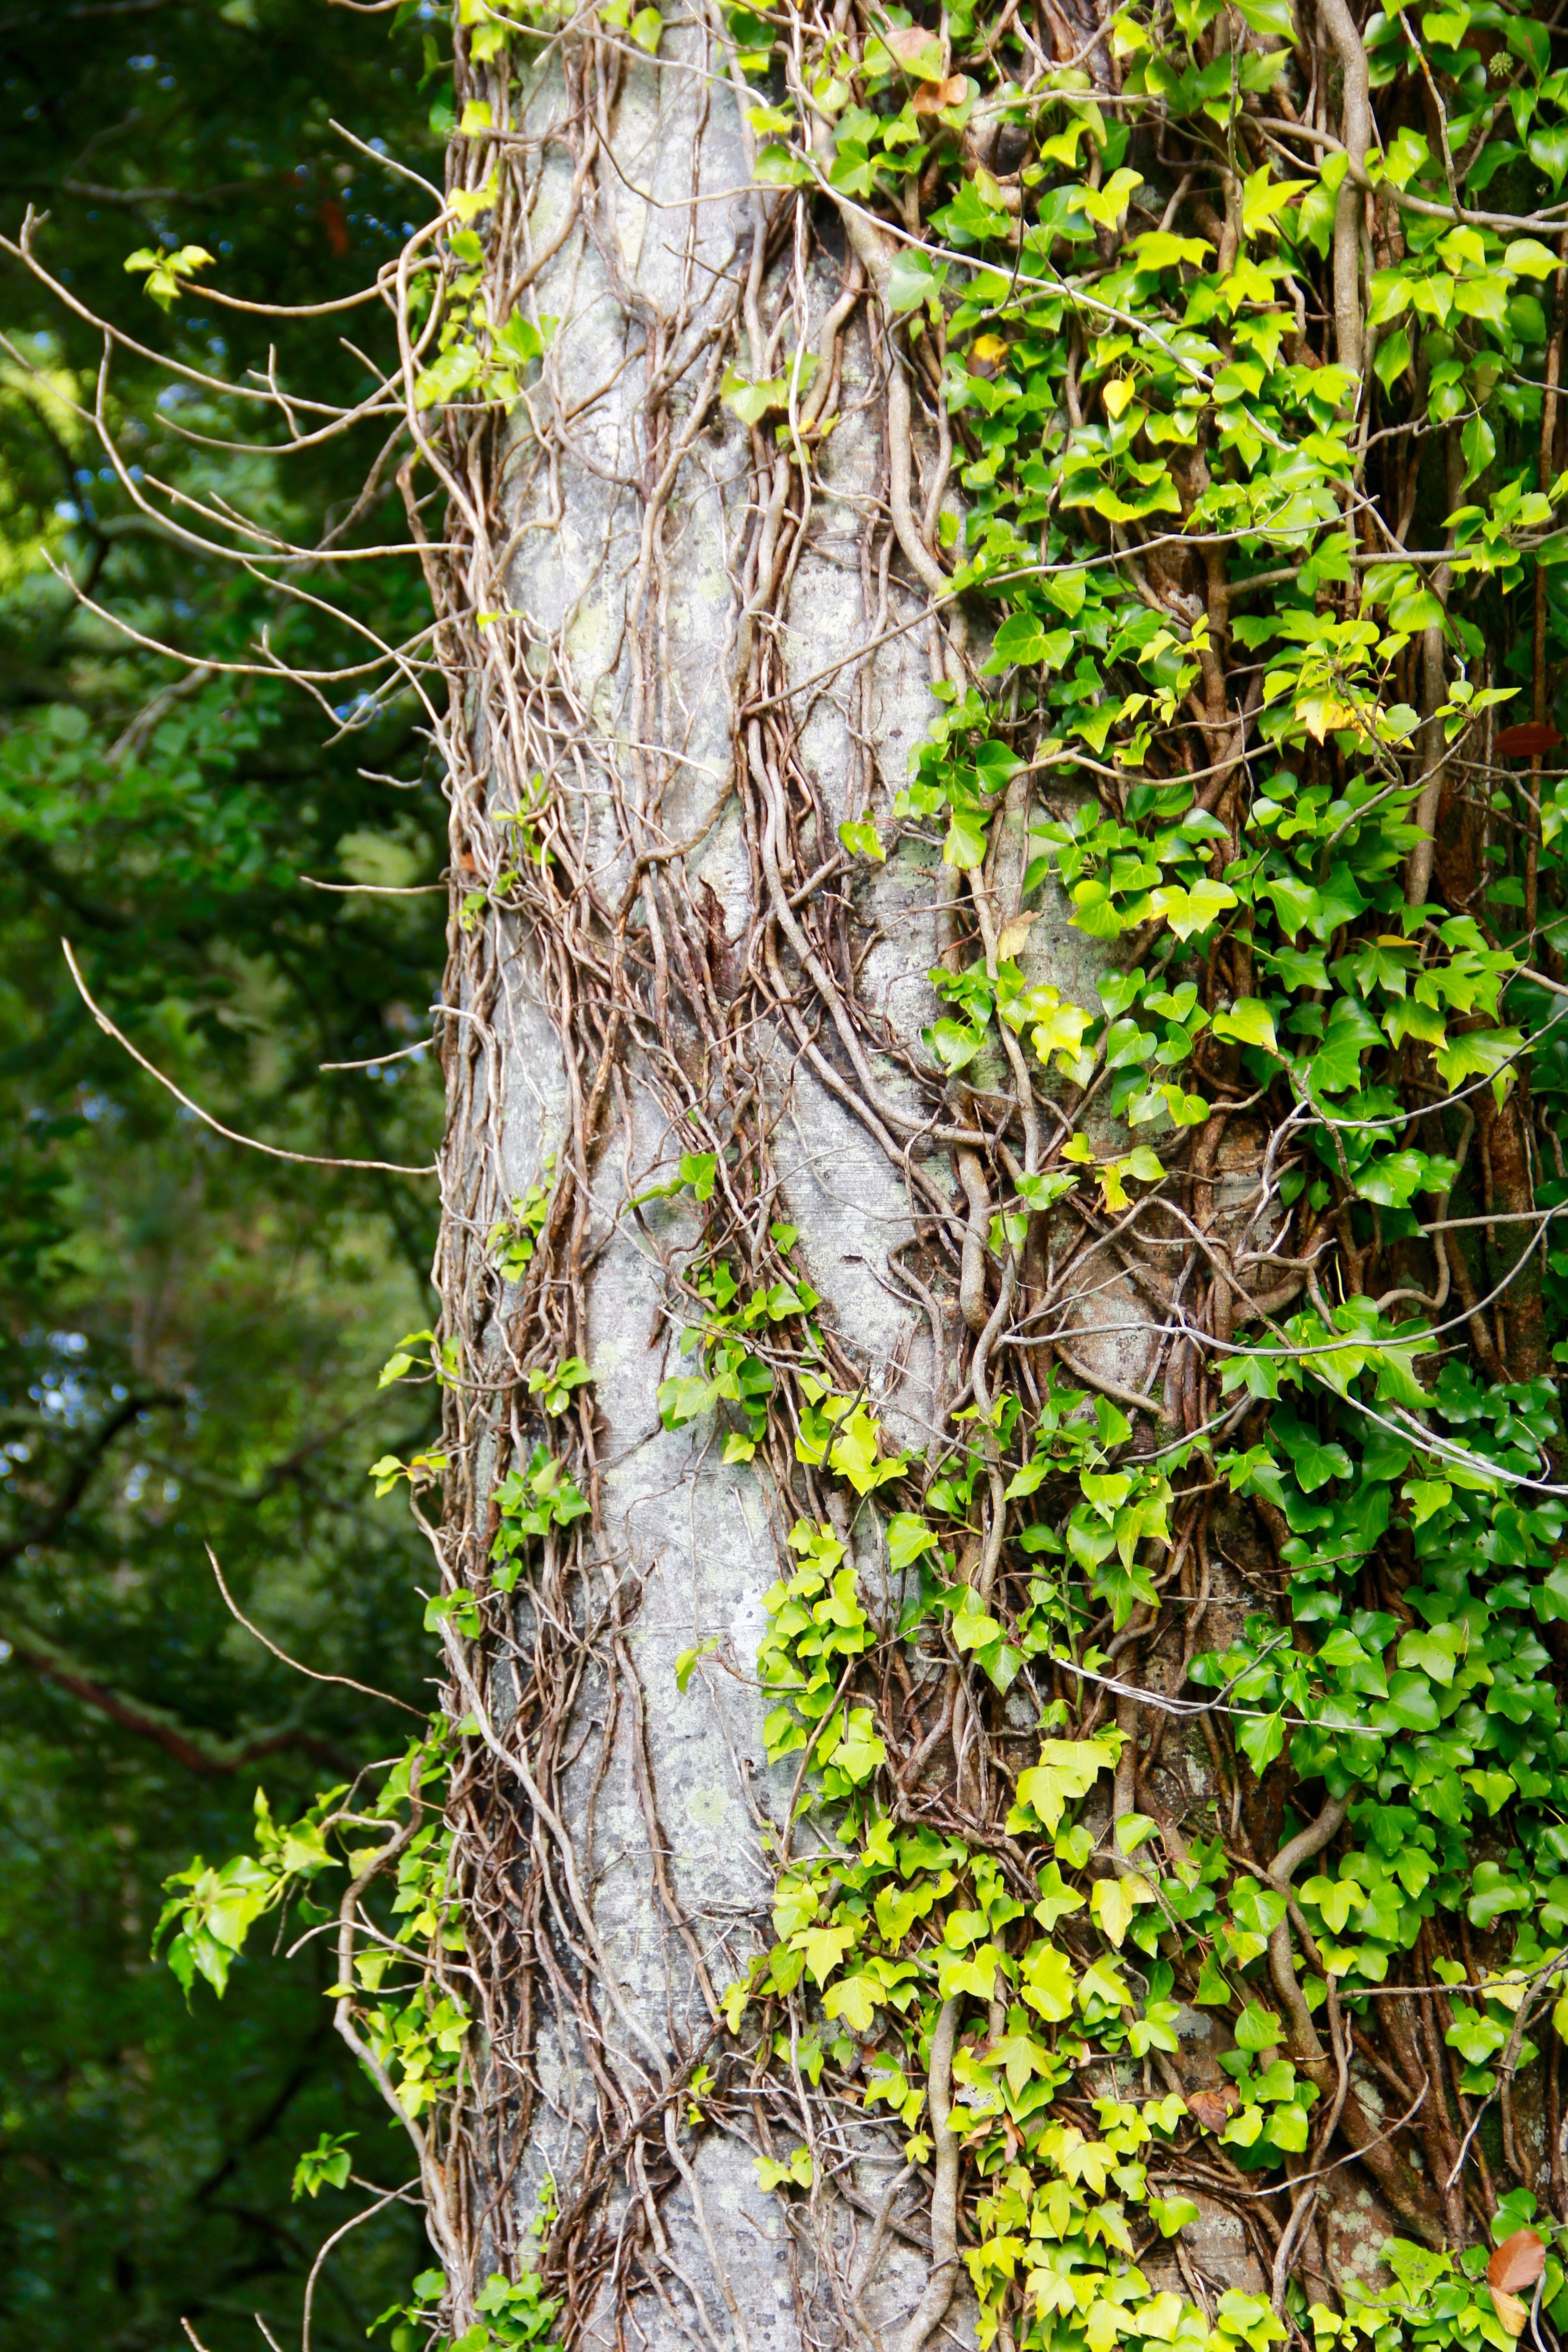
tree, nature, forest, branch, plant, texture, leaf, flower, trunk, bark, green, jungle, birch, ivy, natural, botany, flora, tree trunk, rainforest, deciduous, woodland, habitat, organic, tree branches, flowering plant, natural environment, woody plant, land plant